St. Nicholas Greek Orthodox Church (Manhattan)

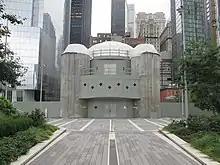
Construction progress, September 2018

Spanish architect Santiago Calatrava was awarded the task of designing the new St. Nicholas; he has referred to the church as a "human-scaled presence in an ensemble of giants." The building takes the form of a circular domed church flanked by four towers, referencing the great Byzantine churches of Hagia Sophia and the Church of the Holy Savior in Chora, both in Istanbul. According to Calatrava, who consulted Archbishop Demetrios with regard to the liturgical and iconographical requirements of the interior, the church would be built of steel and concrete, but the exterior would be clad in stone using a double-wall construction method. The outer wall features thin slabs of Pentelic marble illuminated by LED lights on a nightly basis. While the layout of the interior follows a traditional Greek Orthodox pattern, St. Nicholas functions as an open, pluralistic communal gathering space accessible to the public on a regular basis, in addition to its role as a place of worship.